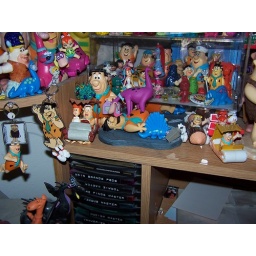
above my computer desk